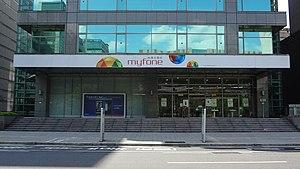
Taïwan Mobile est le principal opérateur de télécommunications de Taïwan. Il fournit une gamme complète de services de télécommunications: téléphonie fixe, services mobiles, services d'annuaire, services de transmissions de données, accès à l'internet.